The Hollow

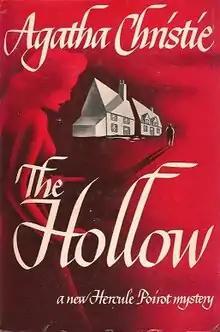
Dust-jacket illustration of the US edition. See "Publication history" (below) for UK first edition jacket image.

The Hollow is a work of detective fiction by British writer Agatha Christie, first published in the United States by Dodd, Mead & Co. in 1946 and in the United Kingdom by the Collins Crime Club in November of the same year. The US edition retailed at $2.50 and the UK edition at eight shillings and sixpence (8/6). A paperback edition in the US by Dell Books in 1954 changed the title to Murder after Hours.